Madison Masonic Temple (Madison, Wisconsin)

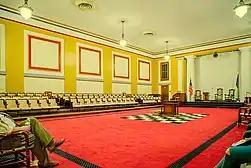
One of the large rooms used by Masons for meetings.

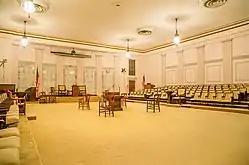
Large room for Mason meetings.

The Madison Masonic Temple is a masonic temple located in Madison, Wisconsin. Designed by Madison architects James R. and Edward J. Law in 1915 and redesigned after World War I in 1922, the temple was built during 1923 to 1925. It was listed on the National Register of Historic Places in 1990.